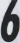
Number: 6